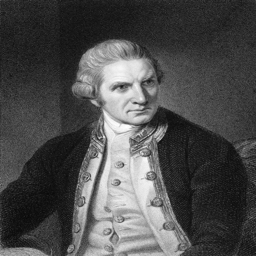
black and white print of a portrait of explorer